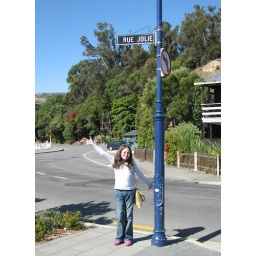
French street sign in Akaroa